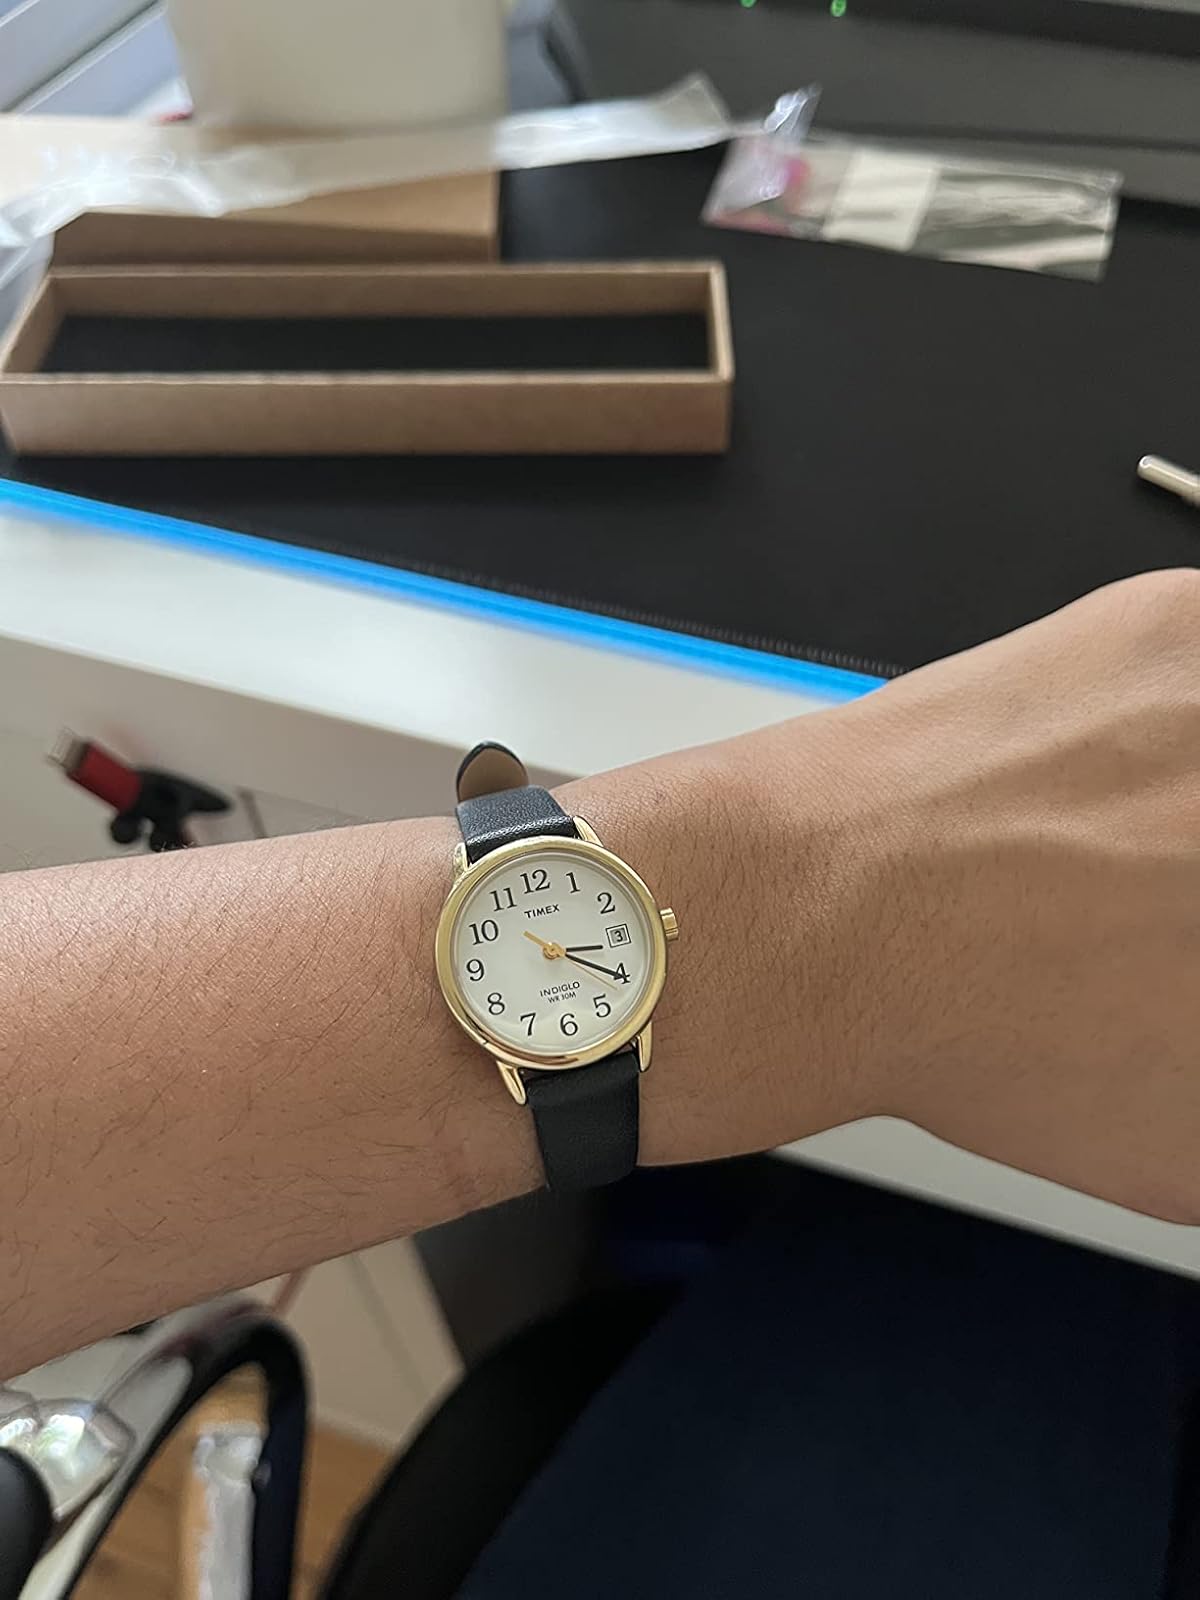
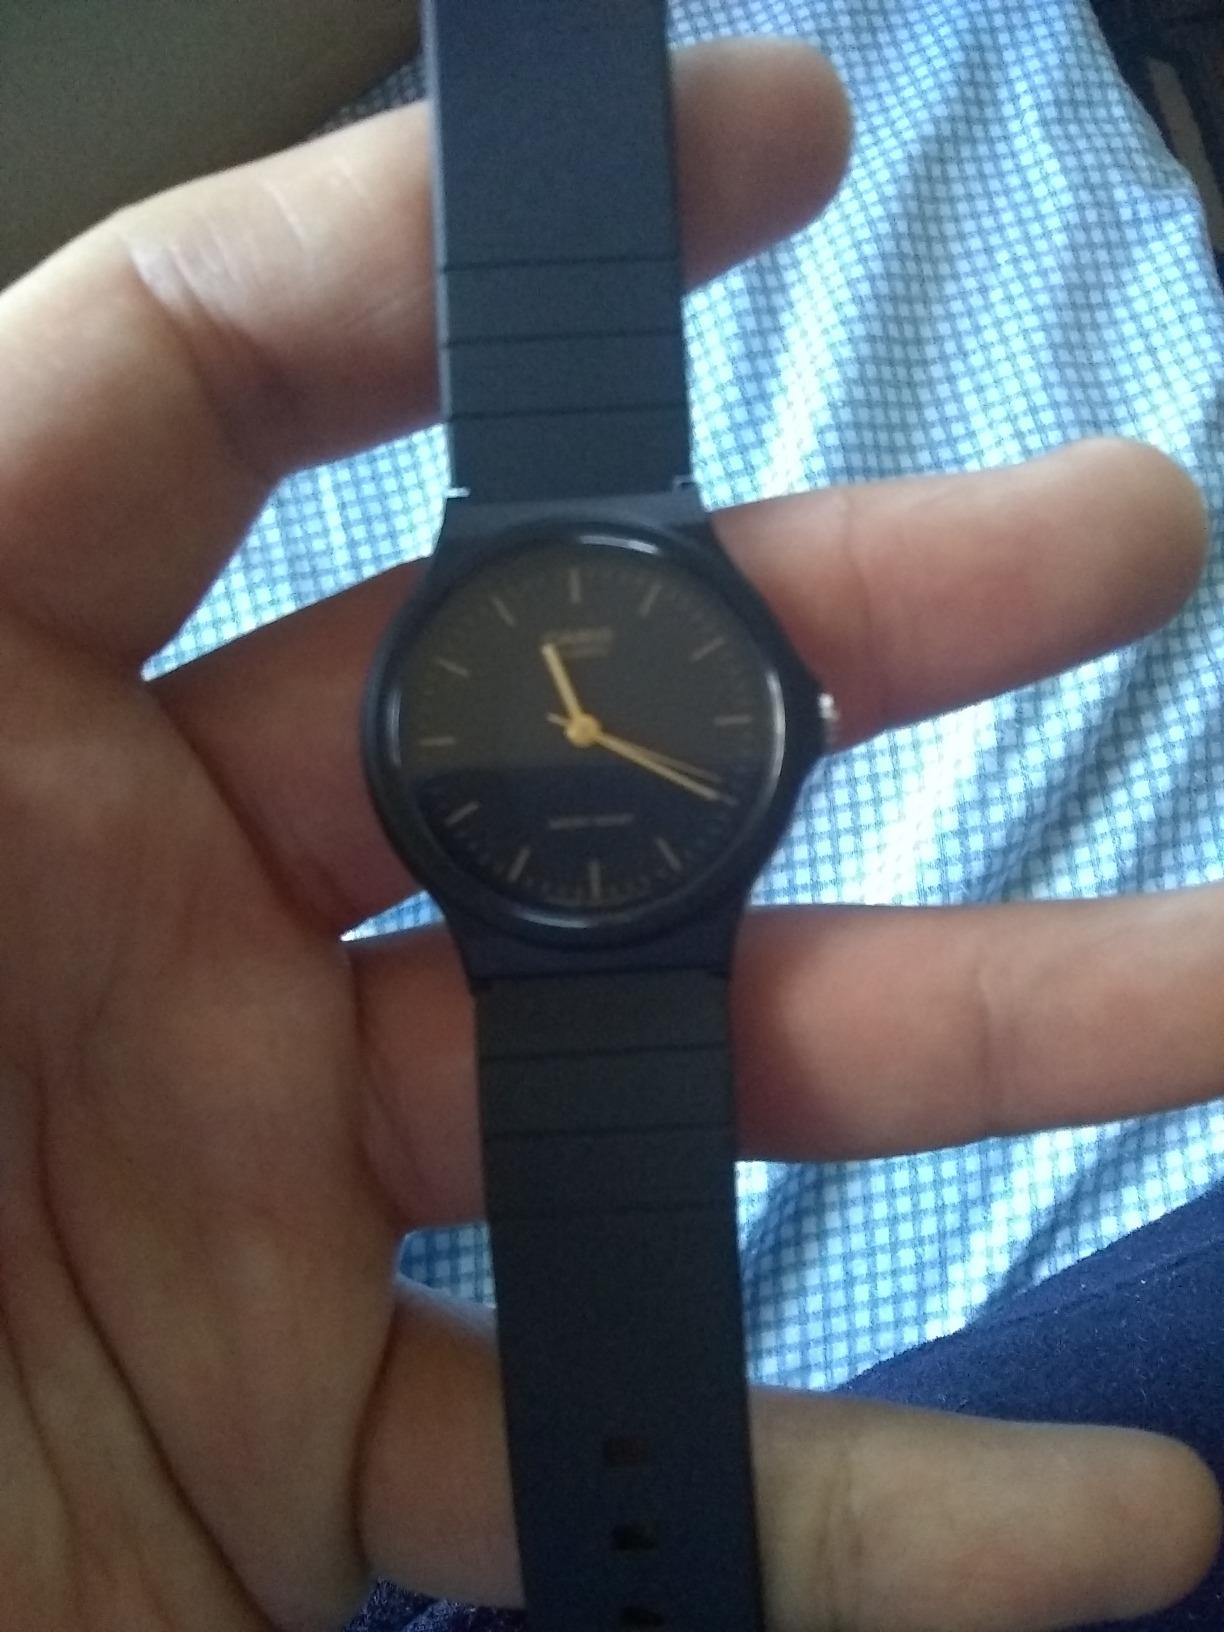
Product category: accessories_watch
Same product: no